Adam Godley

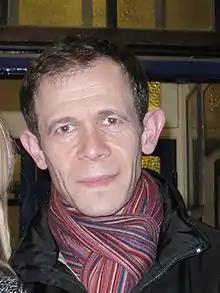
Godley in November 2008

In 2002 he made his film debut in Claude Lelouch's "And Now... Ladies and Gentlemen" starring Jeremy Irons and Patricia Kaas which premiered at the Cannes Film Festival. He continued acting in films such as the Christmas classic "Love Actually" (2003), "Around the World in 80 Days" (2004), "Nanny McPhee" (2005), and "Charlie and the Chocolate Factory" (2005).